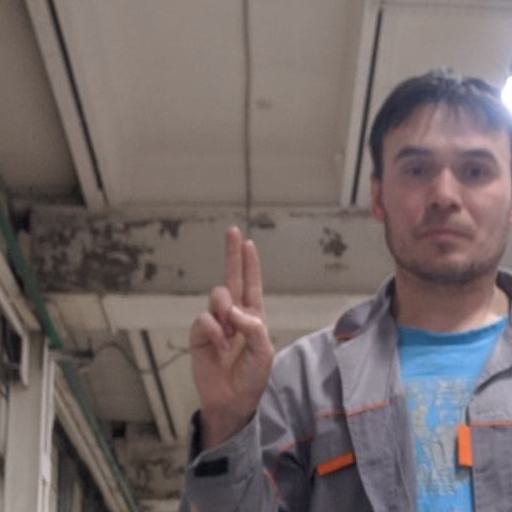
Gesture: two_up